Macaque

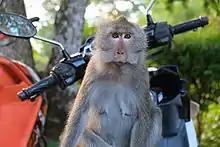
"M. fascicularis" on a scooter at Ko Chang, Thailand

Certain species under the genus "Macaca" have become invasive in certain parts of the world, while others that survive in forest habitats remain threatened. The long-tailed macaque ("M. fascicularis") is listed as a threat and invasive alien species in Mauritius, along with the rhesus macaques ("M. mulatta") in Florida. Despite this, the former is listed as endangered.